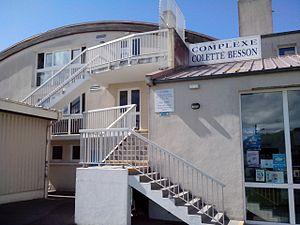
Complexe Colette Besson à St Georges-de-Didonne.
Saint-Georges-de-Didonne est une commune du Sud-Ouest de la France, située dans le département de la Charente-Maritime et la région Nouvelle-Aquitaine. Ses habitants sont appelés les Saint-Georgeais et les Saint-Georgeaises.